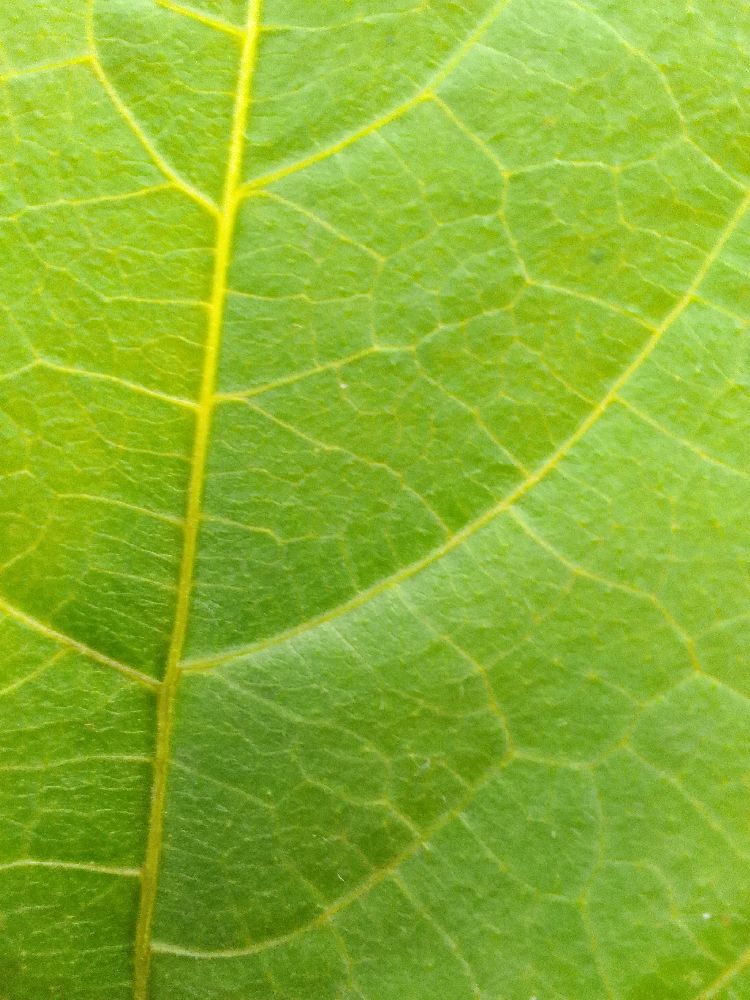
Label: healthy